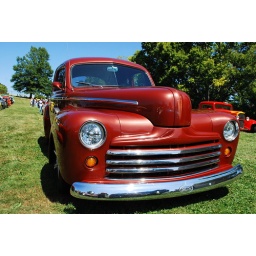
my next door nieghbor had his car buddys drive by for a drive in car show. Very cool!